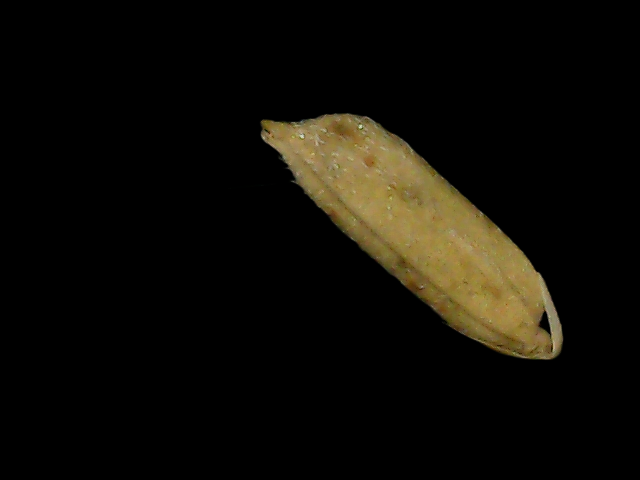
Rice variety: Bd49